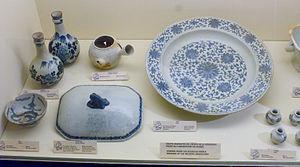
À la suite de la disparition du navigateur français Jean-François de La Pérouse en 1788 dans le Pacifique sud, plusieurs expéditions ont été menées en vue de retrouver les traces de ses navires.